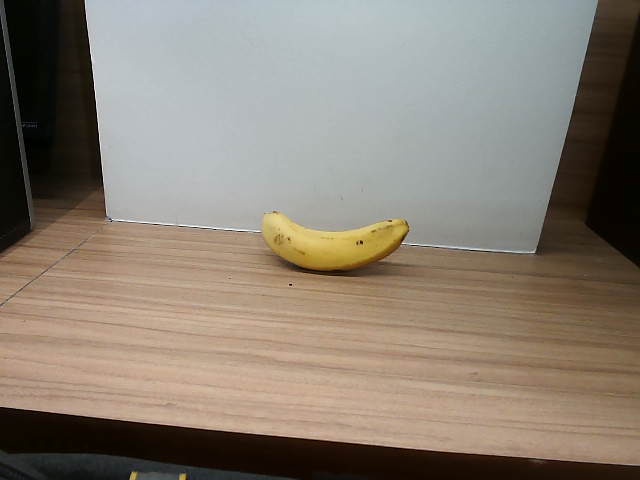
Label: Ripe_Banana